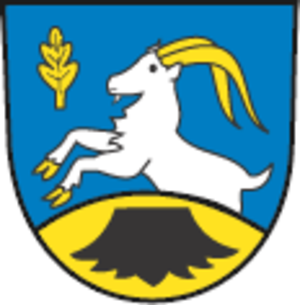
Steinheuterode est une commune allemande située dans l'arrondissement d'Eichsfeld en Thuringe.